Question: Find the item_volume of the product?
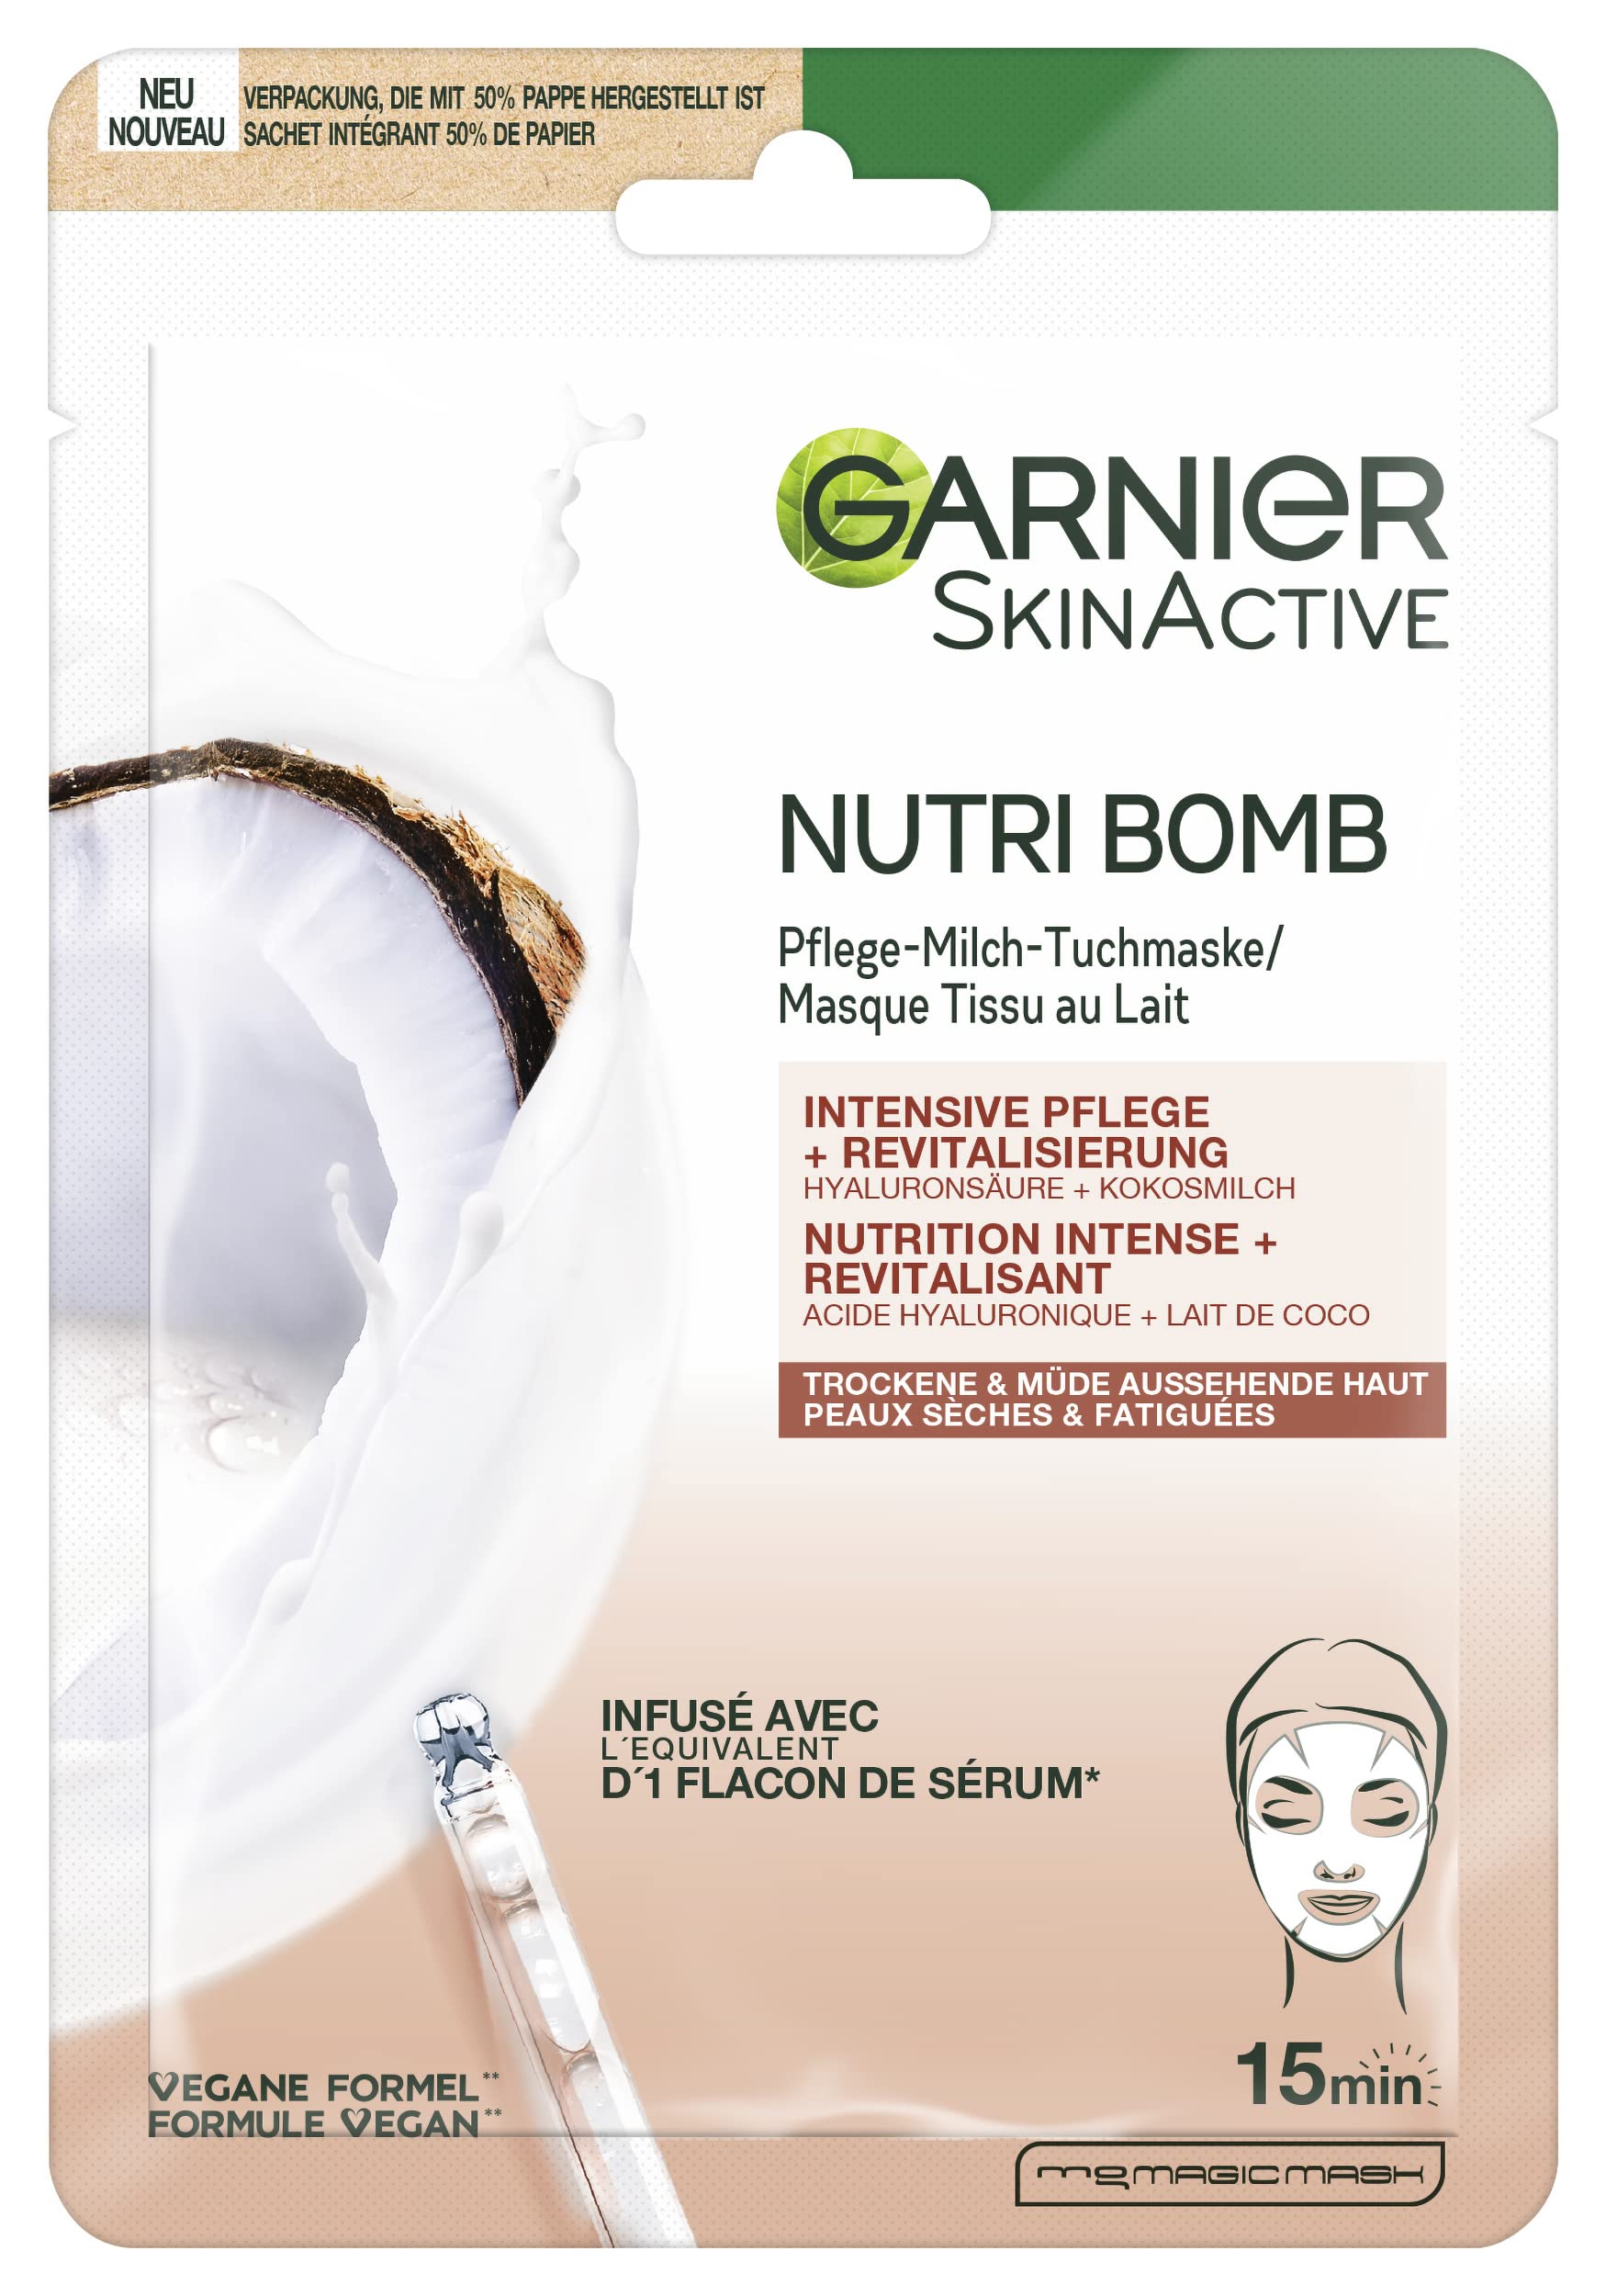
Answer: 1.0 litre